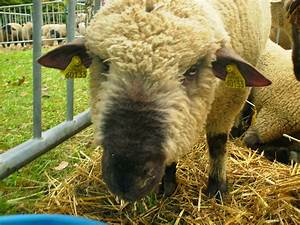
Label: pecora